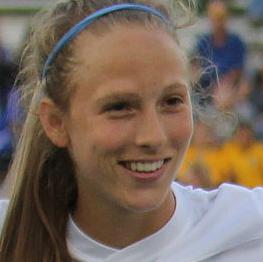
Age: 23